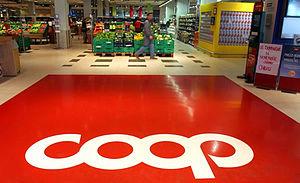
Coop Italia est une entreprise coopérative italienne qui opère sur le secteur de la grande distribution, avec un ensemble de 1 444 superettes, supermarchés et hypermarchés, 53 635 employés et un chiffre d'affaires de 14,5 milliards d'euros.